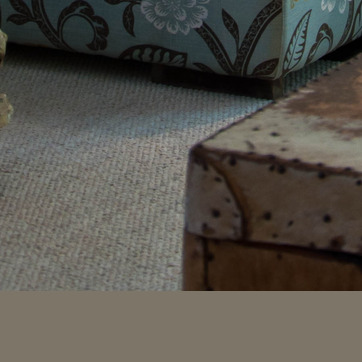
Material: carpet